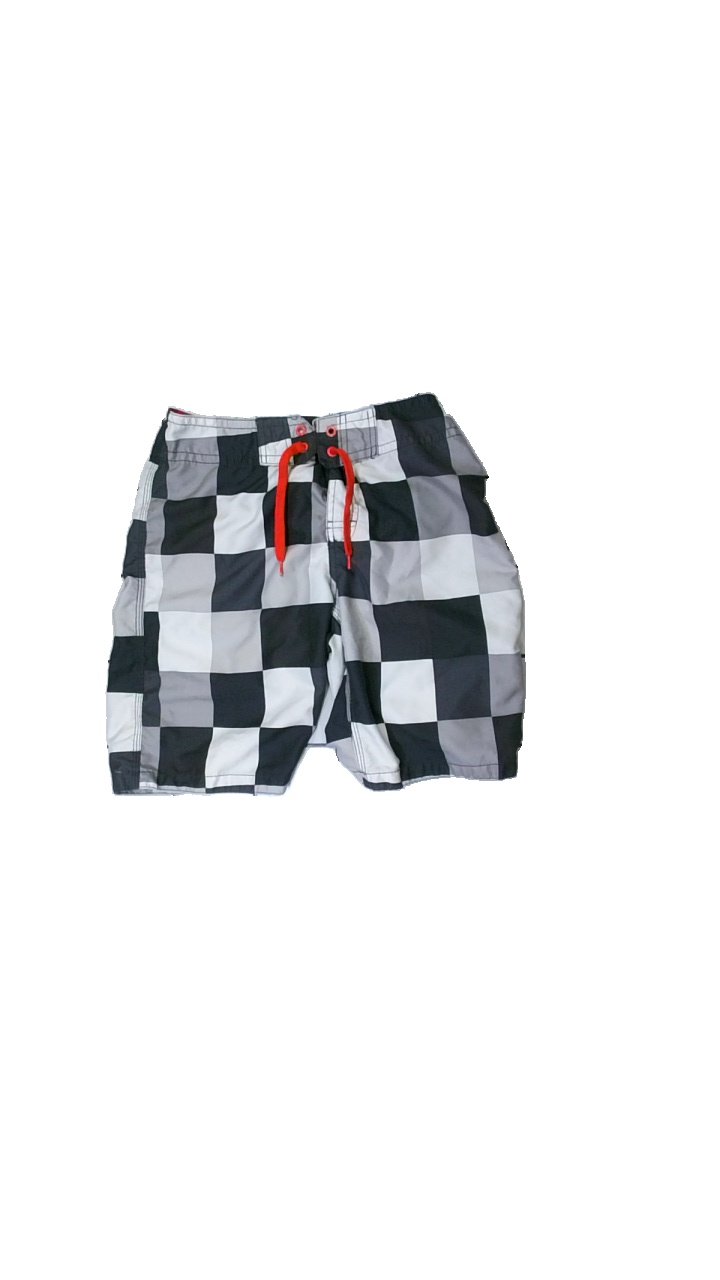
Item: Shorts (Children)
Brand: H&m
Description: Checkered shorts for kids from H&M, size 158/164. Okay condition.
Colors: Black, White, Grey, Multicolor
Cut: Regular
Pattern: Checkered print
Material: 100% poly
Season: Summer
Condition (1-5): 3
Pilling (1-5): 5
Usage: Reuse
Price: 50-100